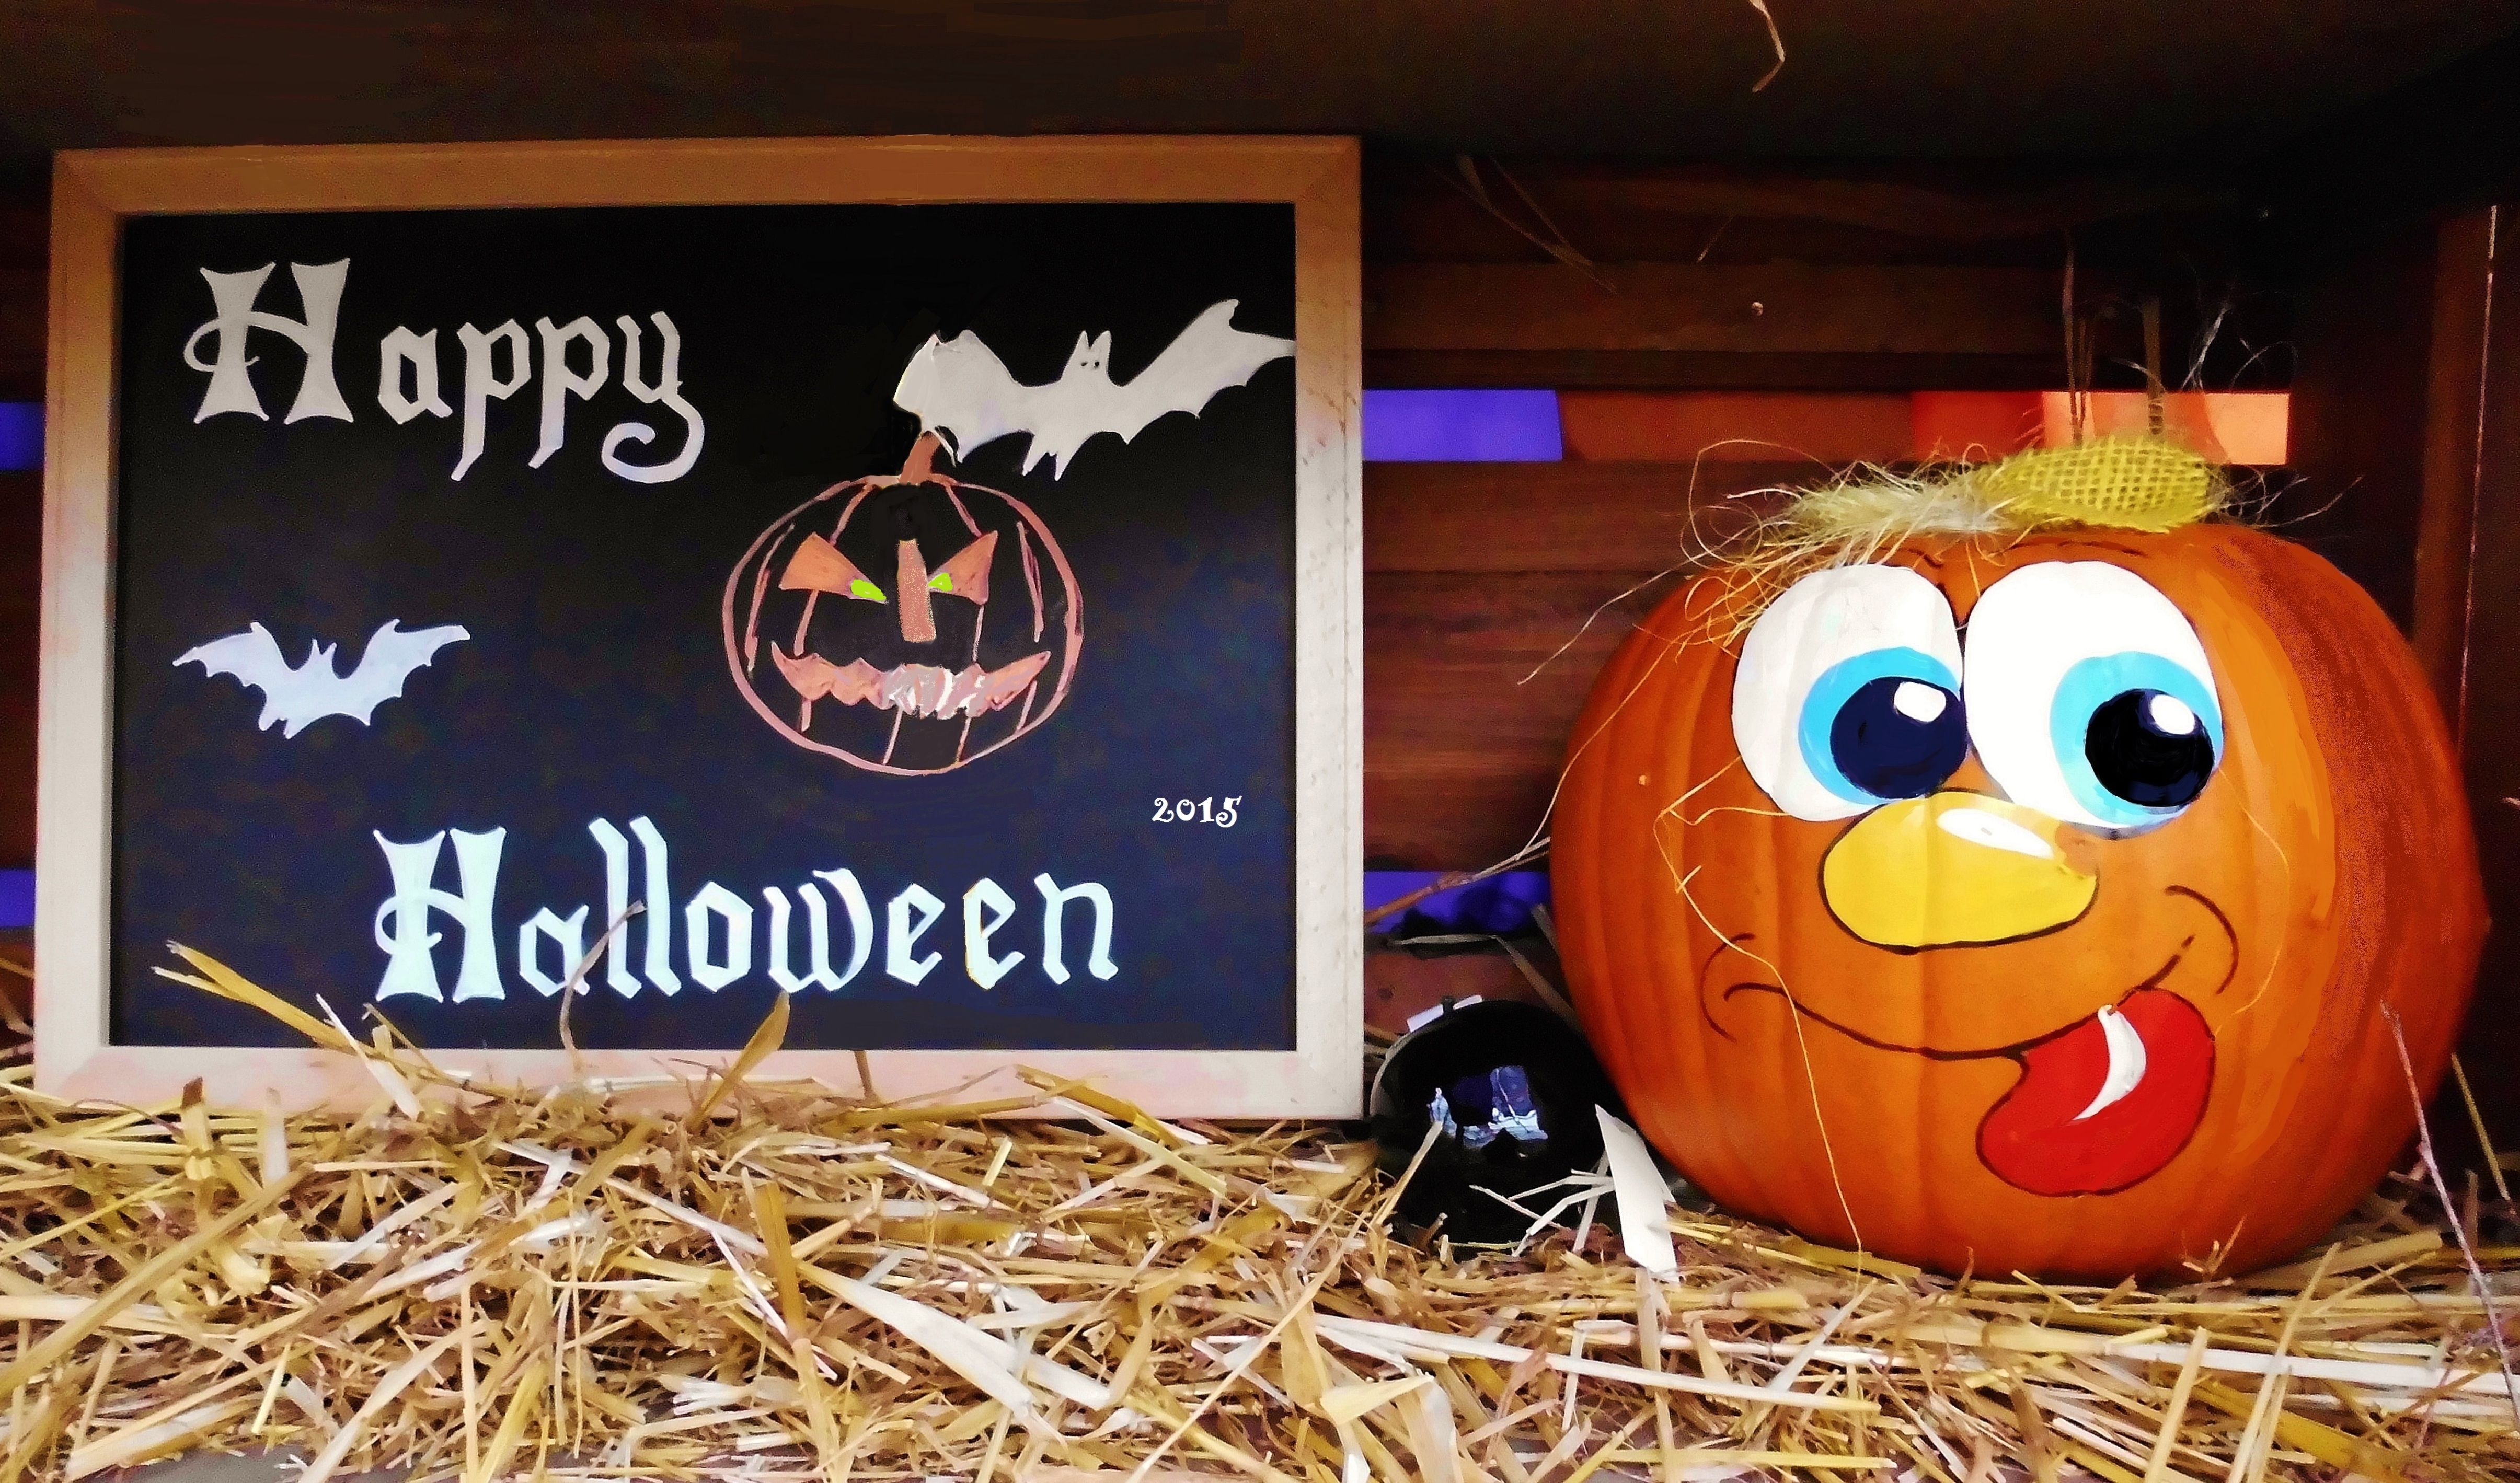
board, pumpkin, halloween, holiday, deco, funny, event, greeting, autumn decoration, happy halloween, pumpkin face